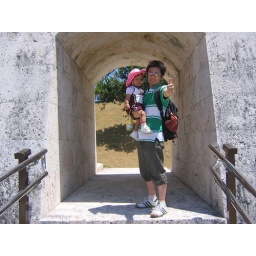
in front of the castle wall